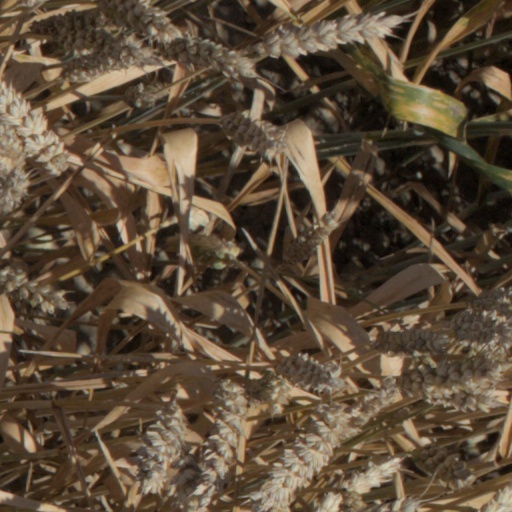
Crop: wheat